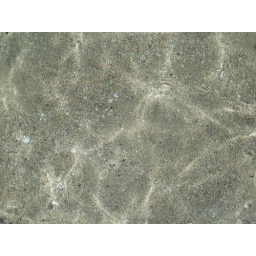
sand under water